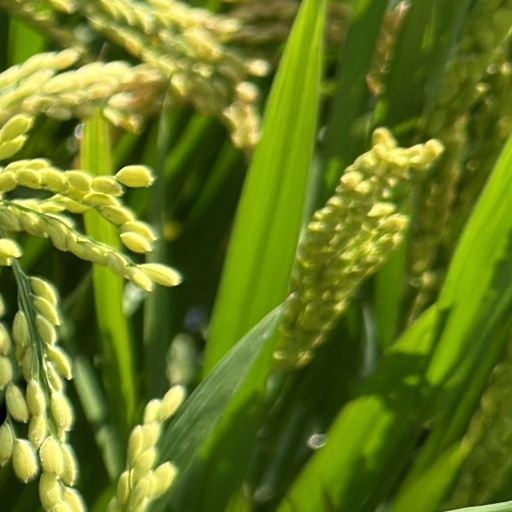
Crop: rice